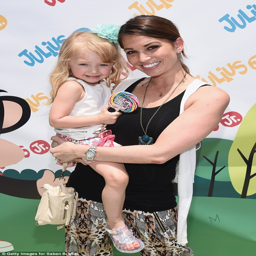
big sister : daughter offers a helping hand with her little brother 's care